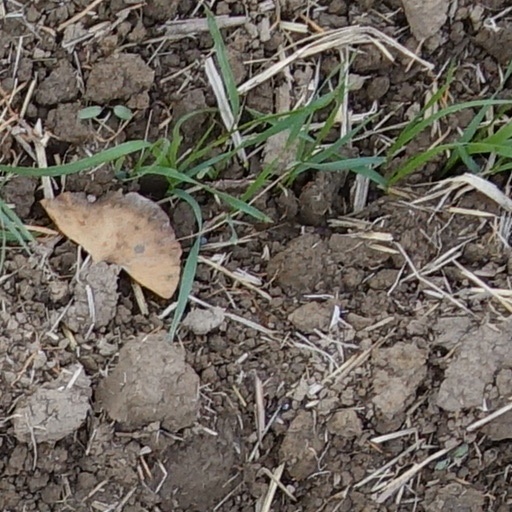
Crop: wheat